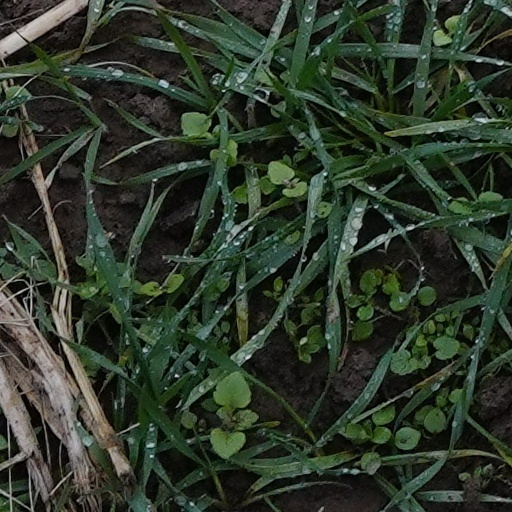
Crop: wheat